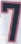
Number: 7